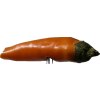
Label: pepper